Harris Neck National Wildlife Refuge

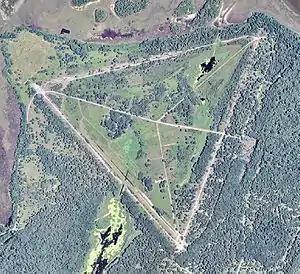
US Geological Survey aerial photo in 2006

The Harris Neck National Wildlife Refuge (HNNWR) was established in 1962 by transfer of federal lands and the World War II Army airfield formerly managed by the Federal Aviation Administration. The refuge consists of of saltwater marsh, grassland, mixed deciduous woods, and cropland.